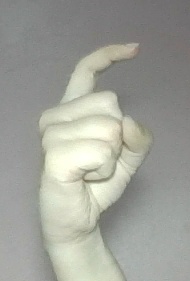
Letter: ra